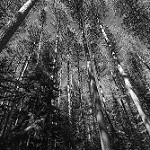
Label: B & W